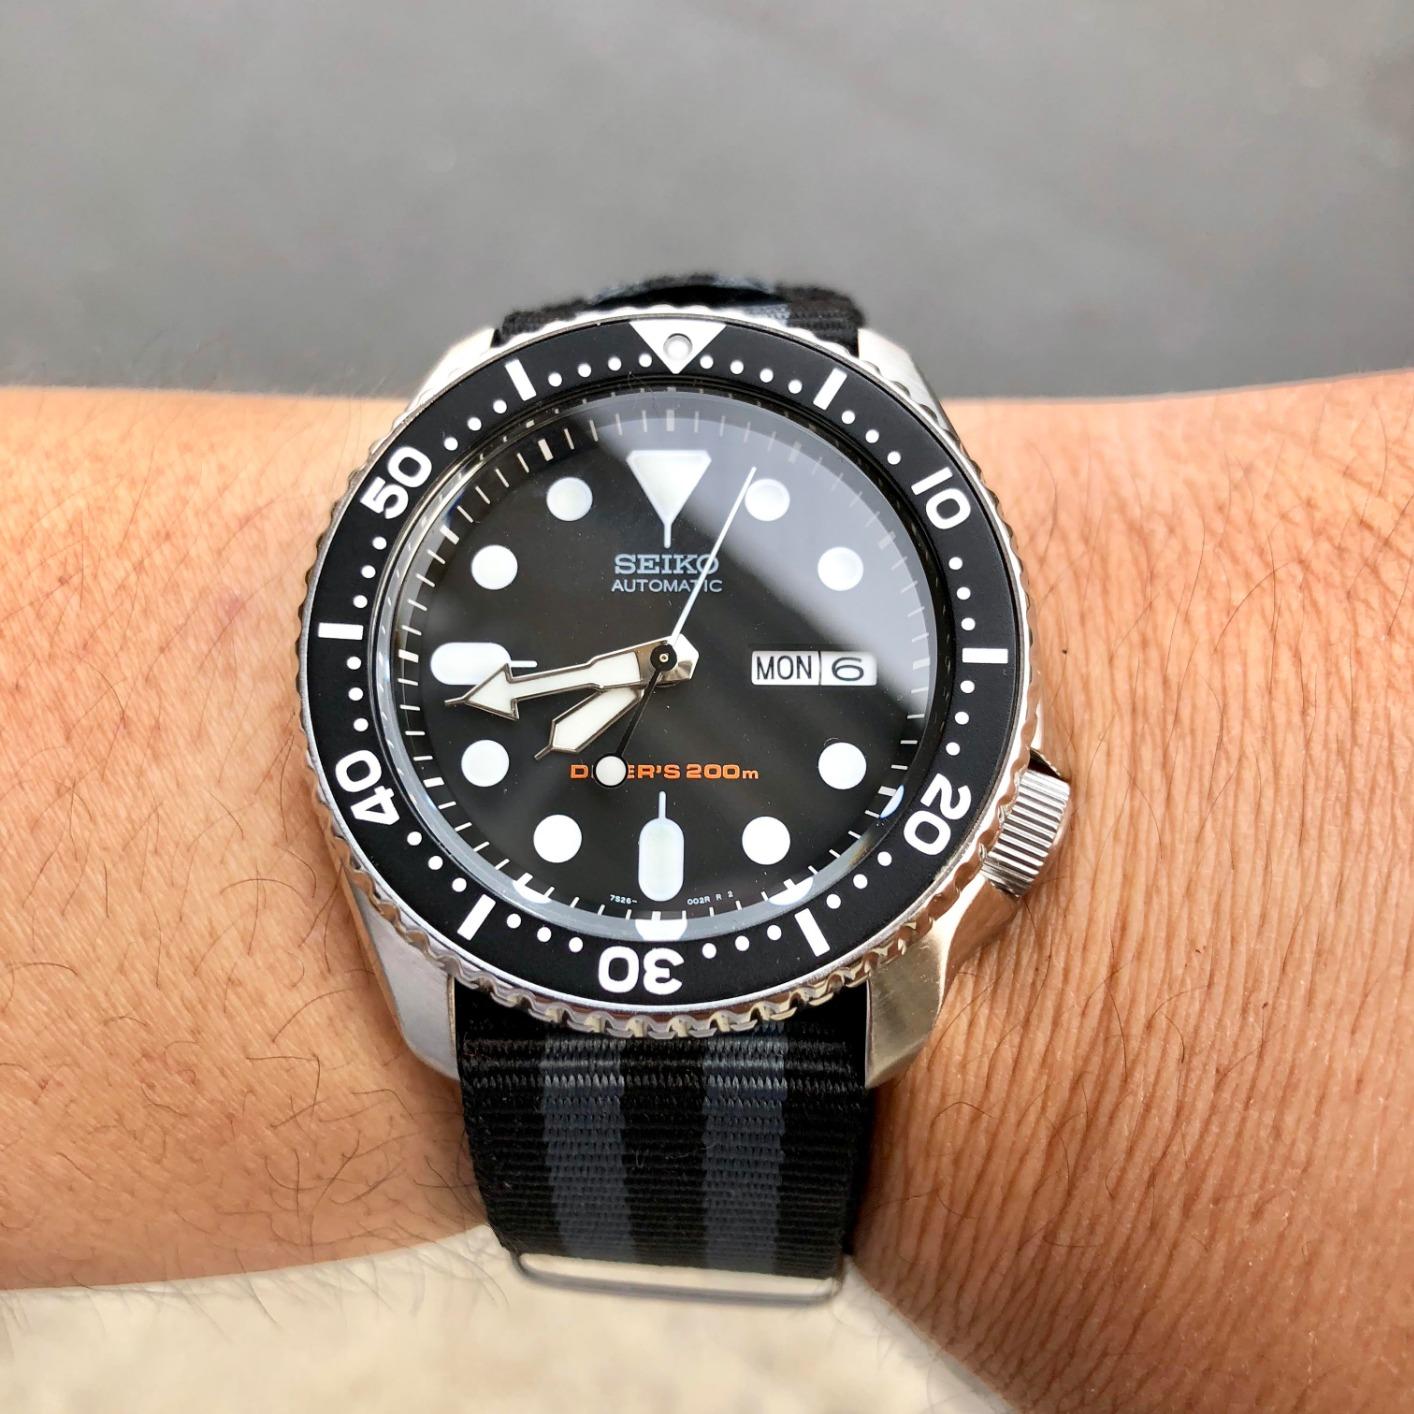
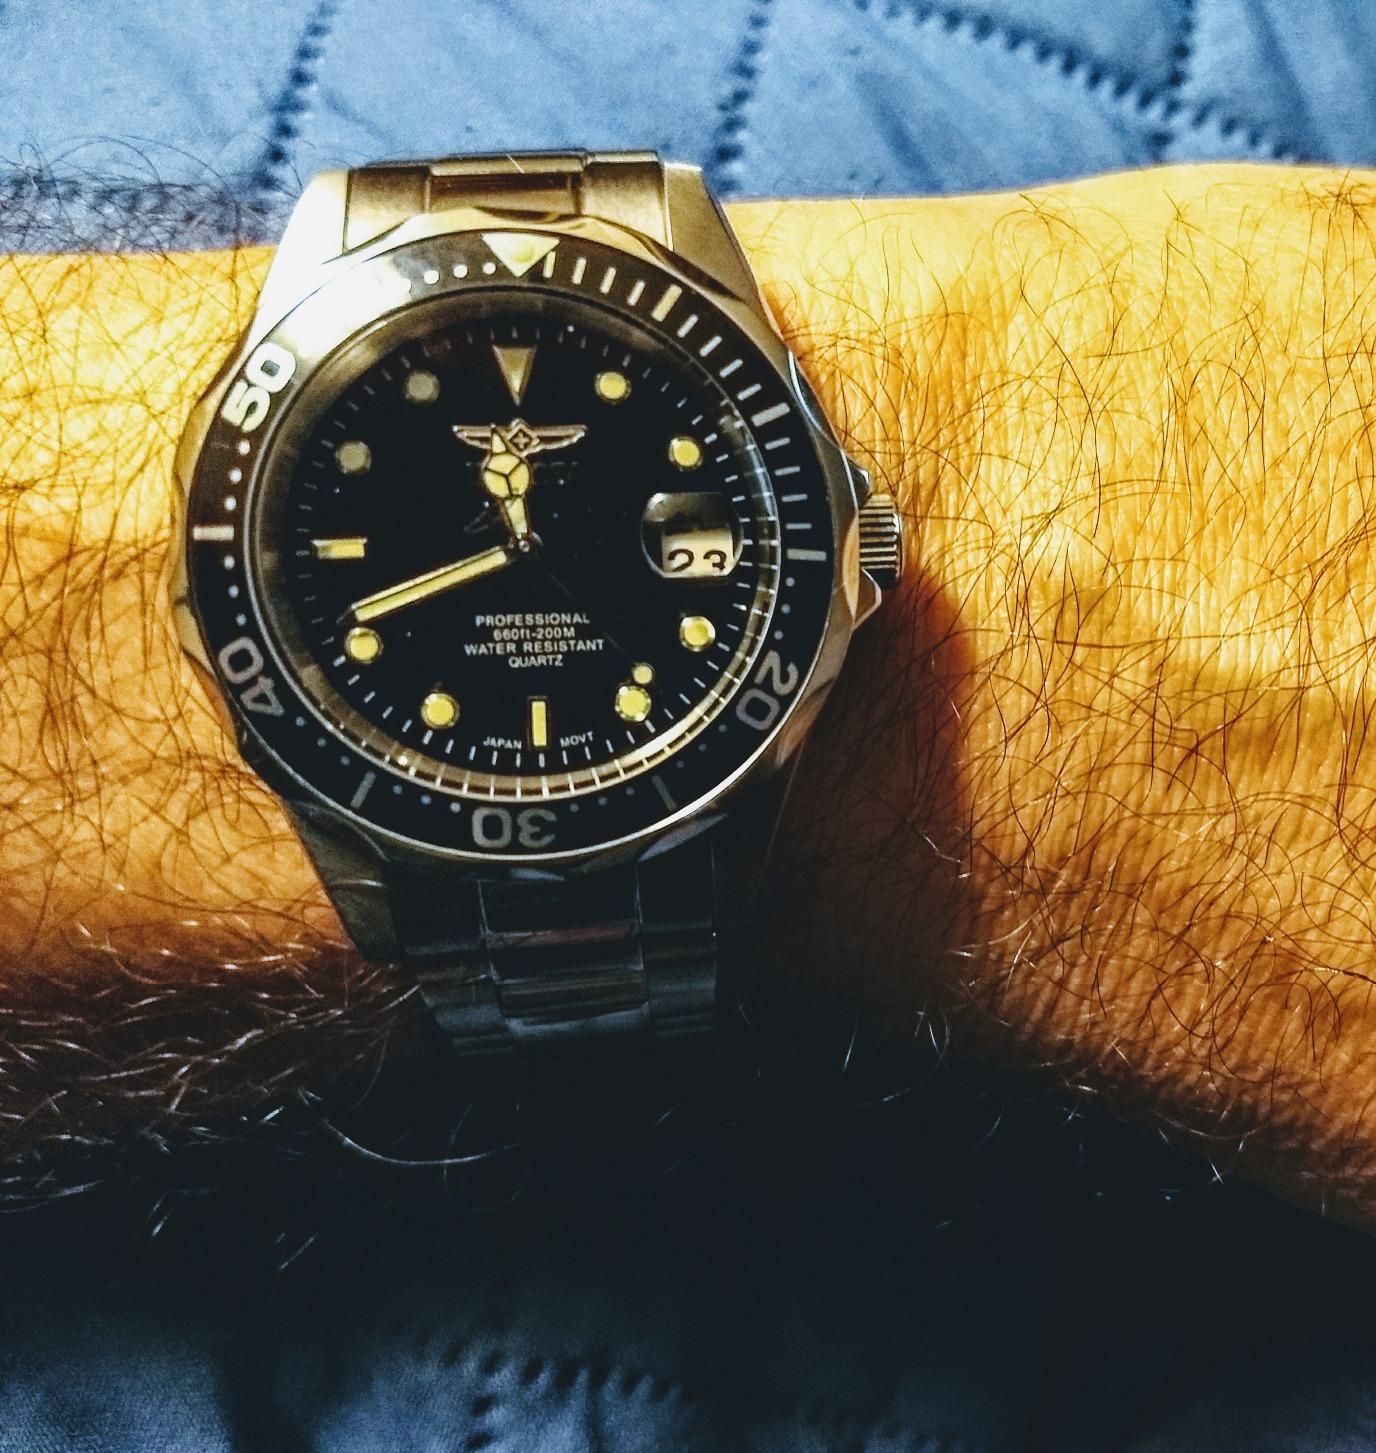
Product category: accessories_watch
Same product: no